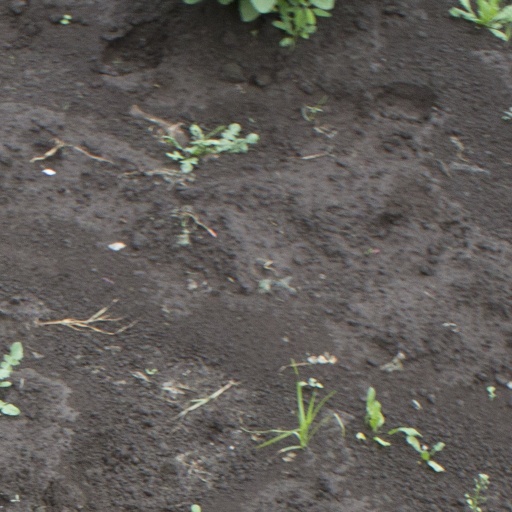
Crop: soybean